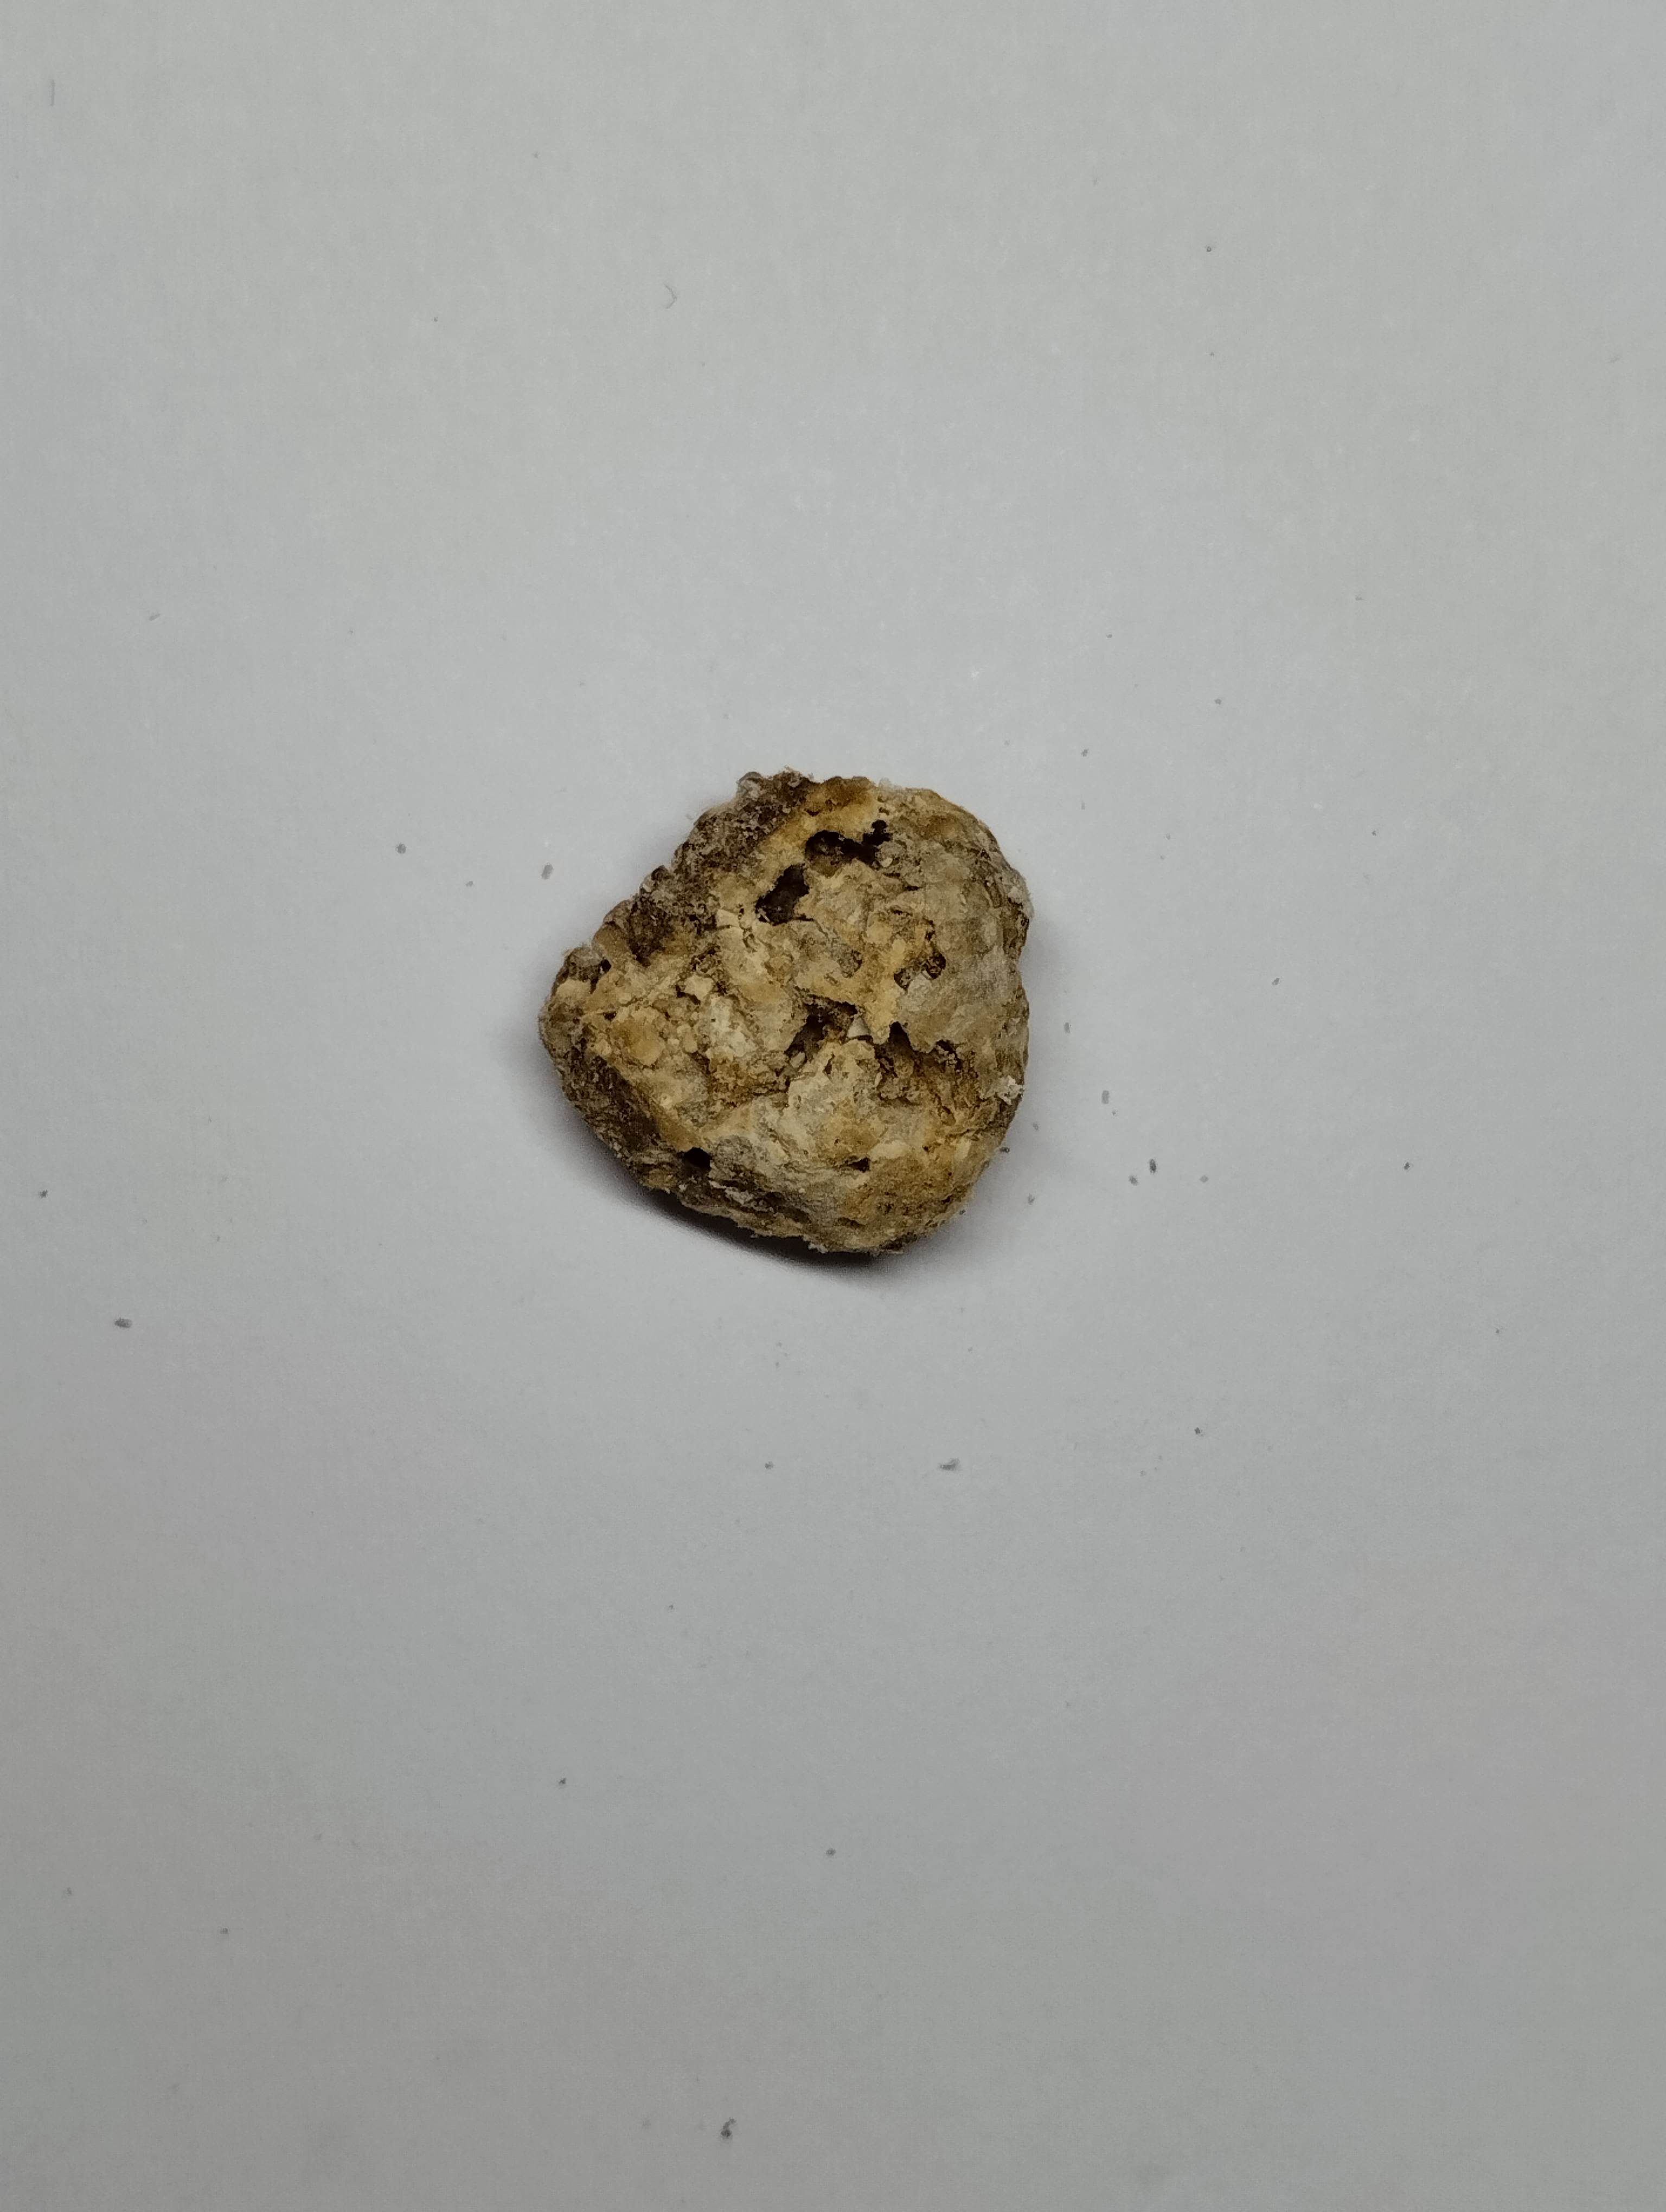
Label: rusak (damaged seed)